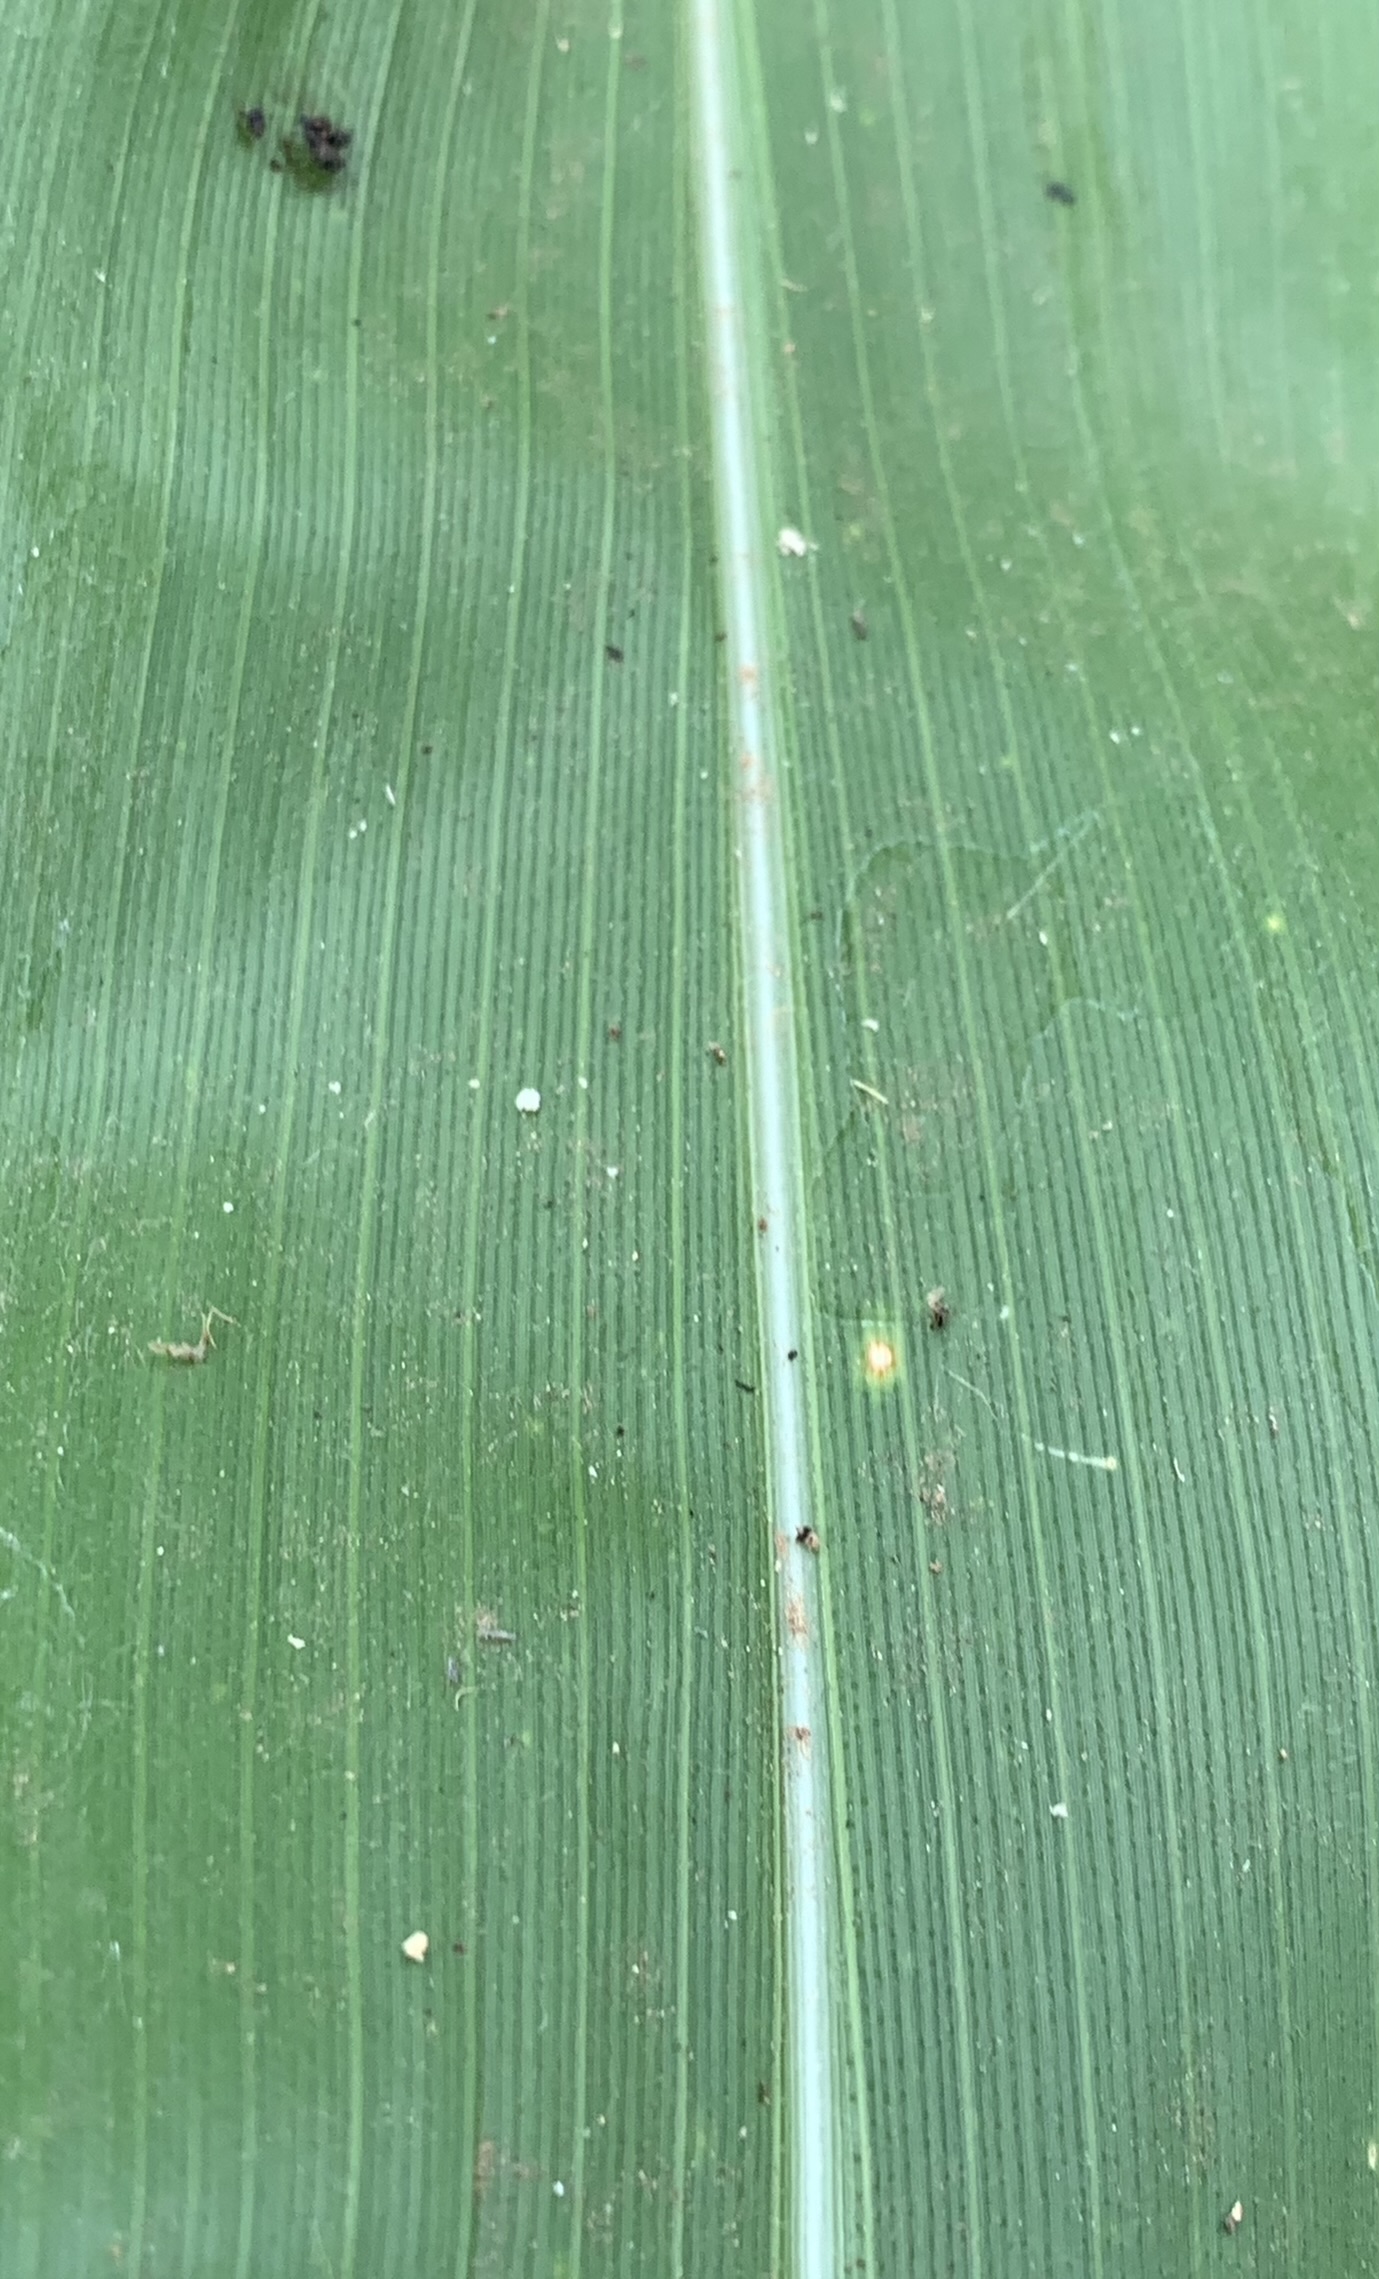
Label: Healthy